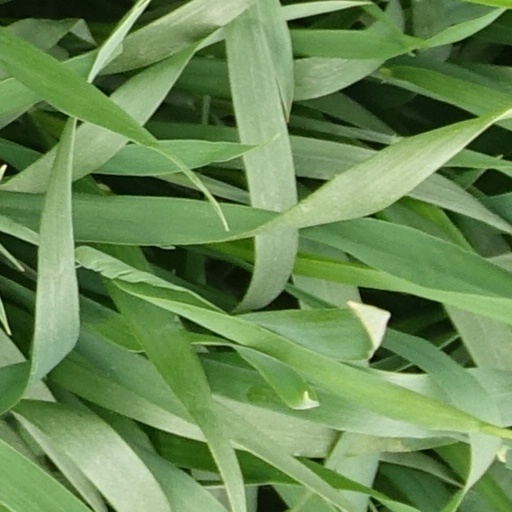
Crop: wheat